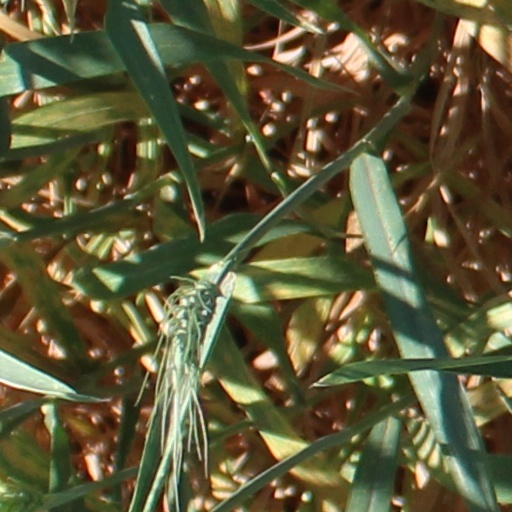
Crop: wheat